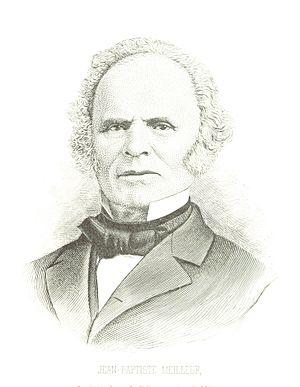
Jean-Baptiste Meilleur, né le 8 mai 1796 à Saint-Laurent et mort le 6 décembre 1878 à Montréal, est un médecin, homme politique, journaliste et professeur canadien.